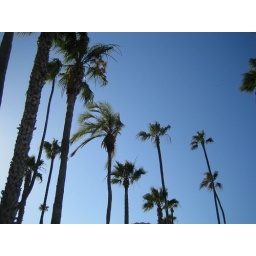
Palm trees in the sky